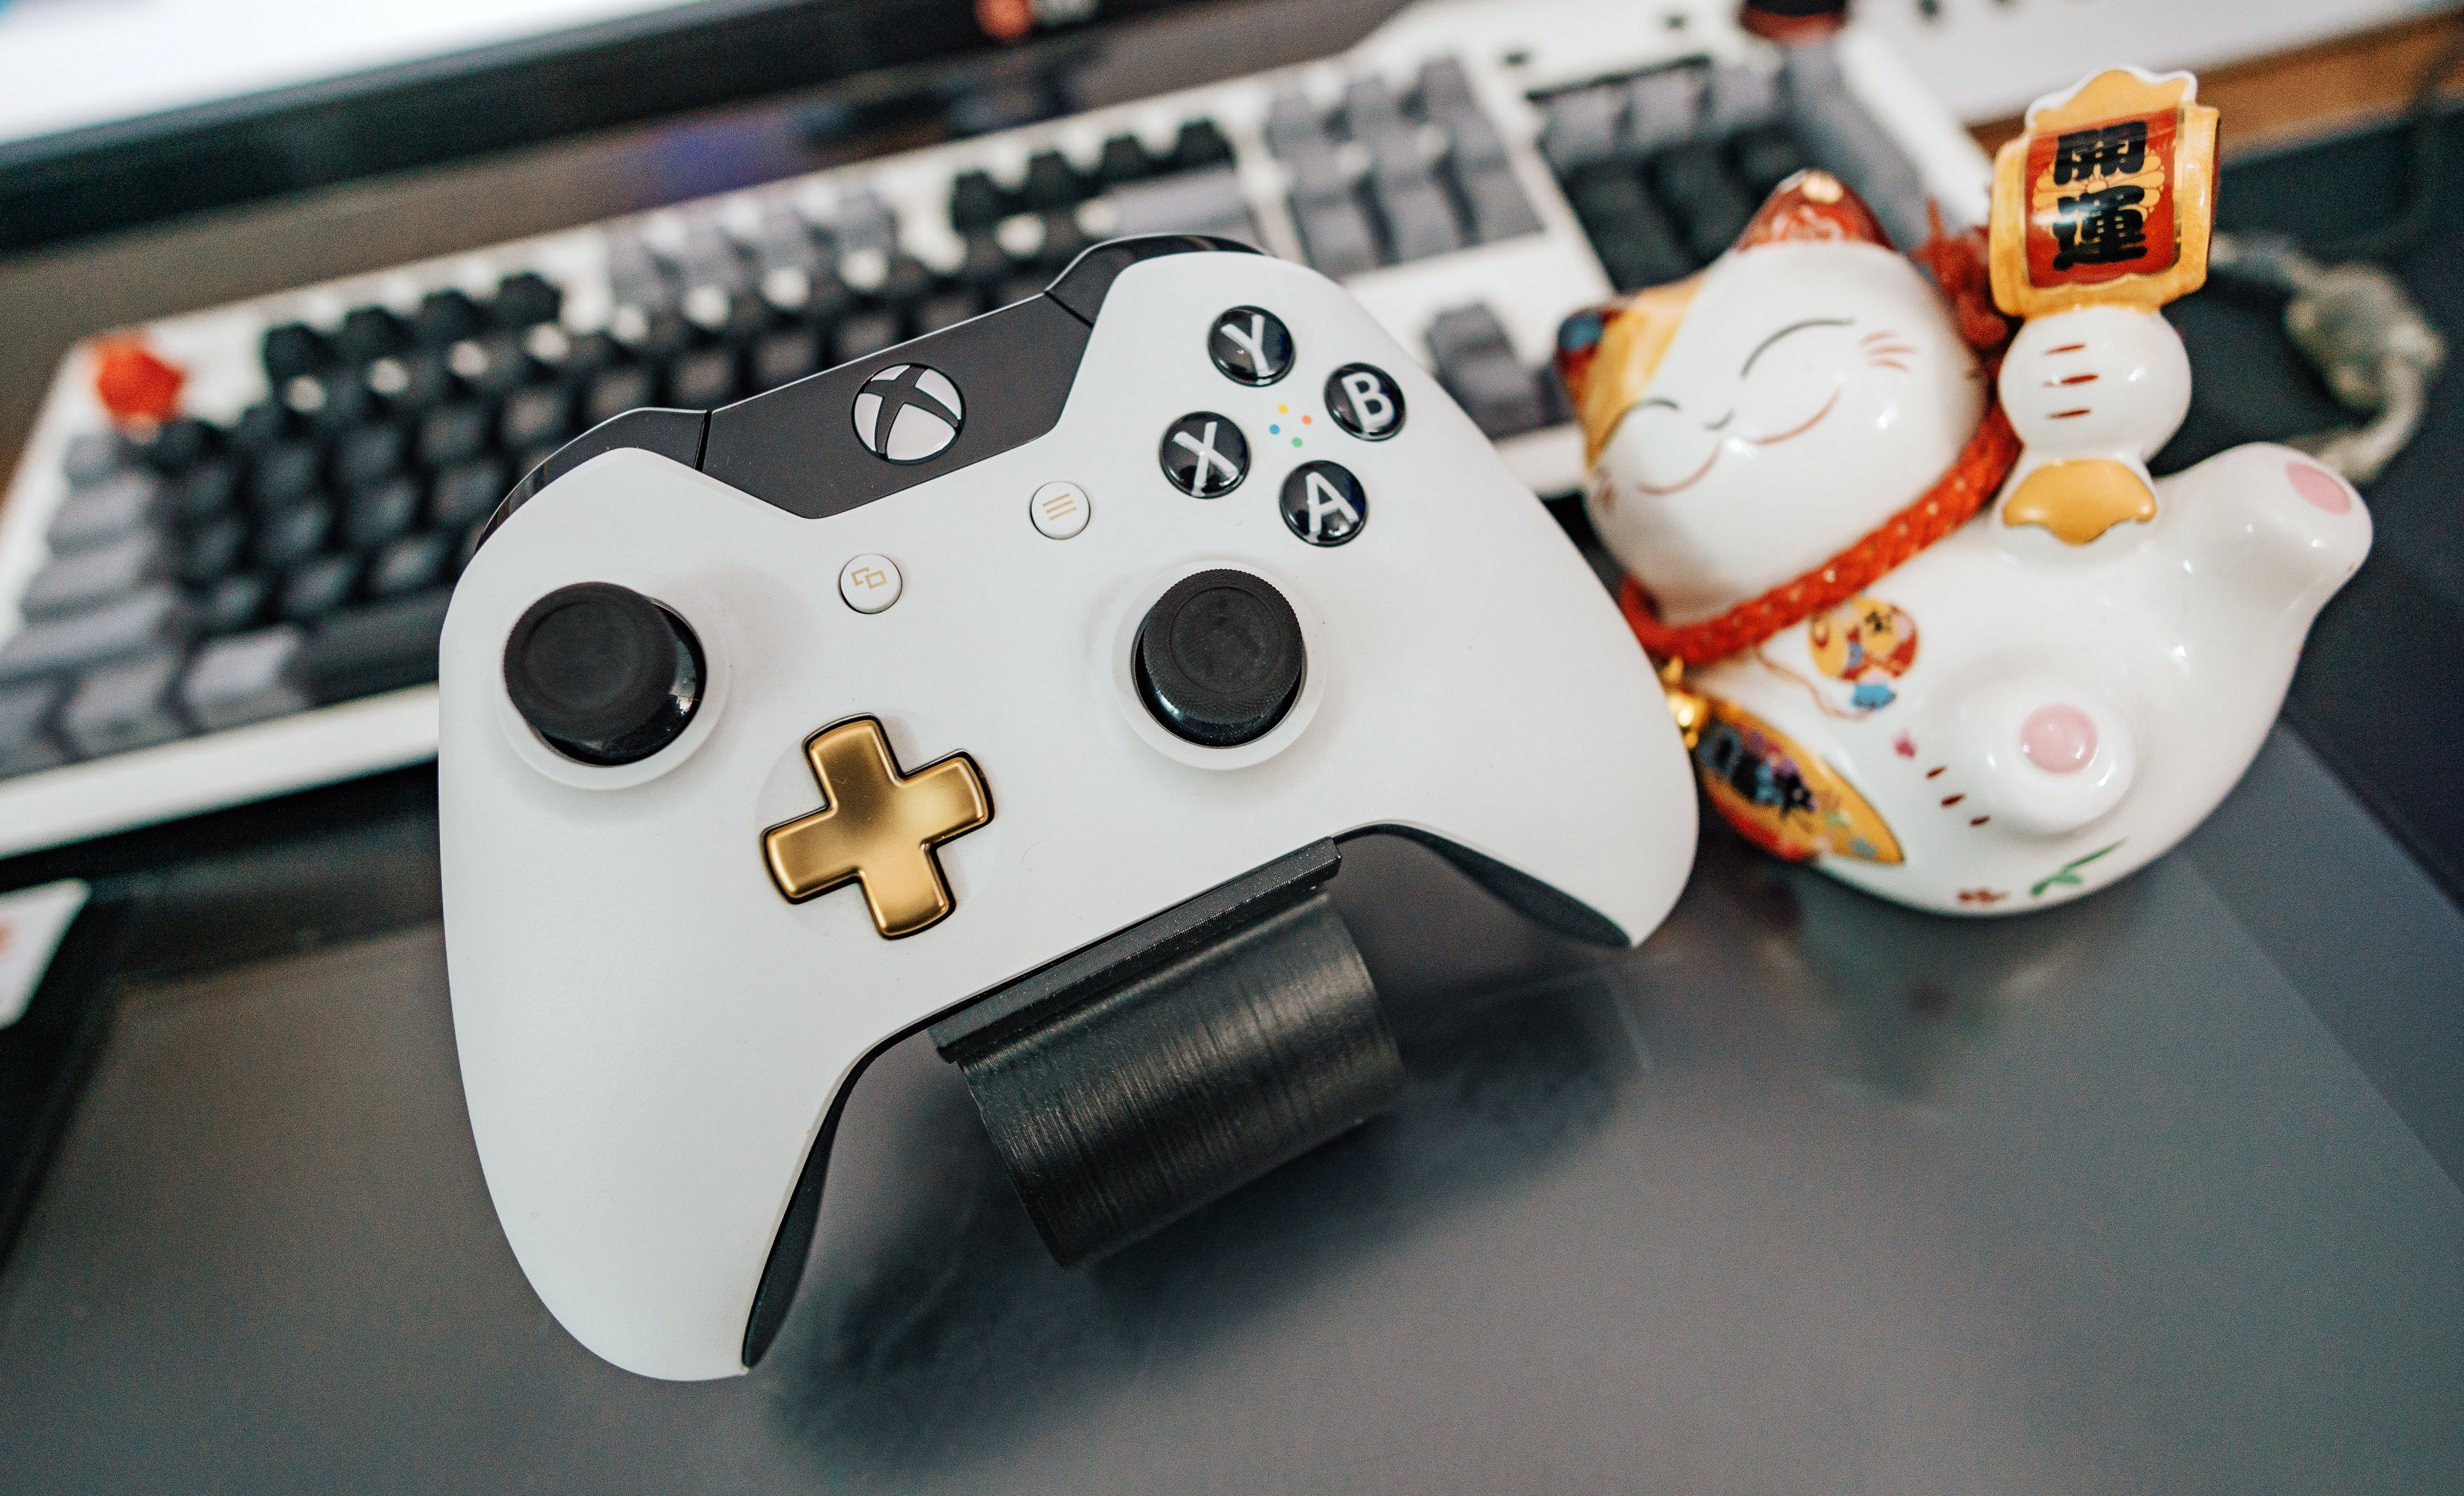
technology, electronic device, game controller, product, gadget, electronics